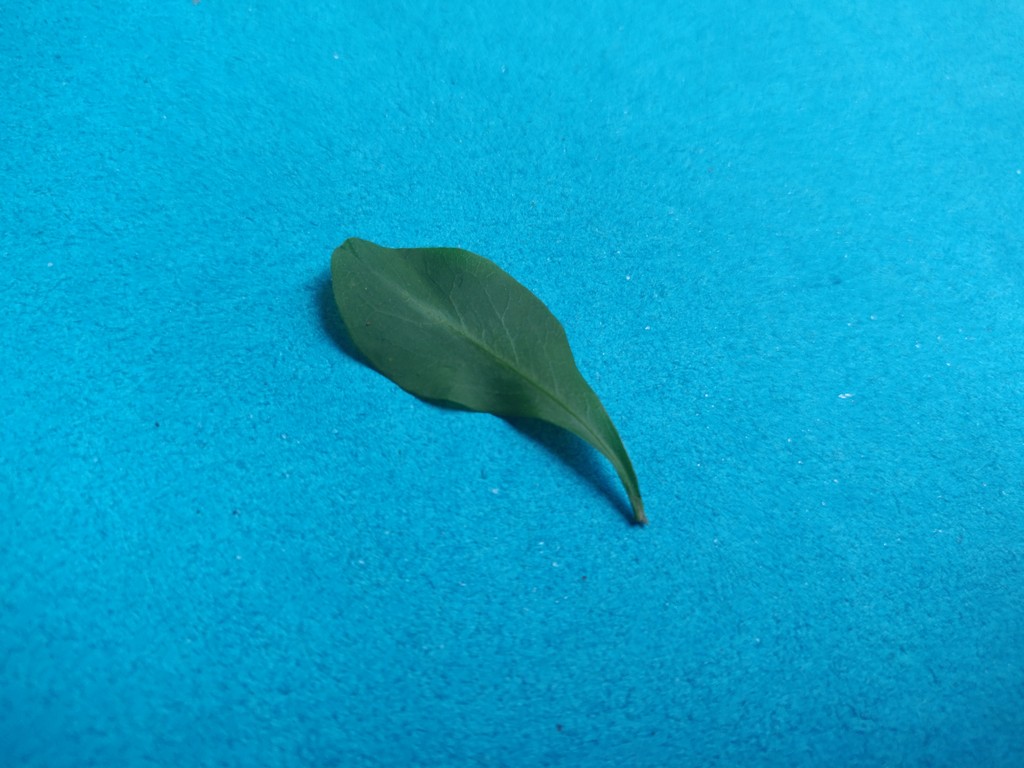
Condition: Healthy
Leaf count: single
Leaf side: front